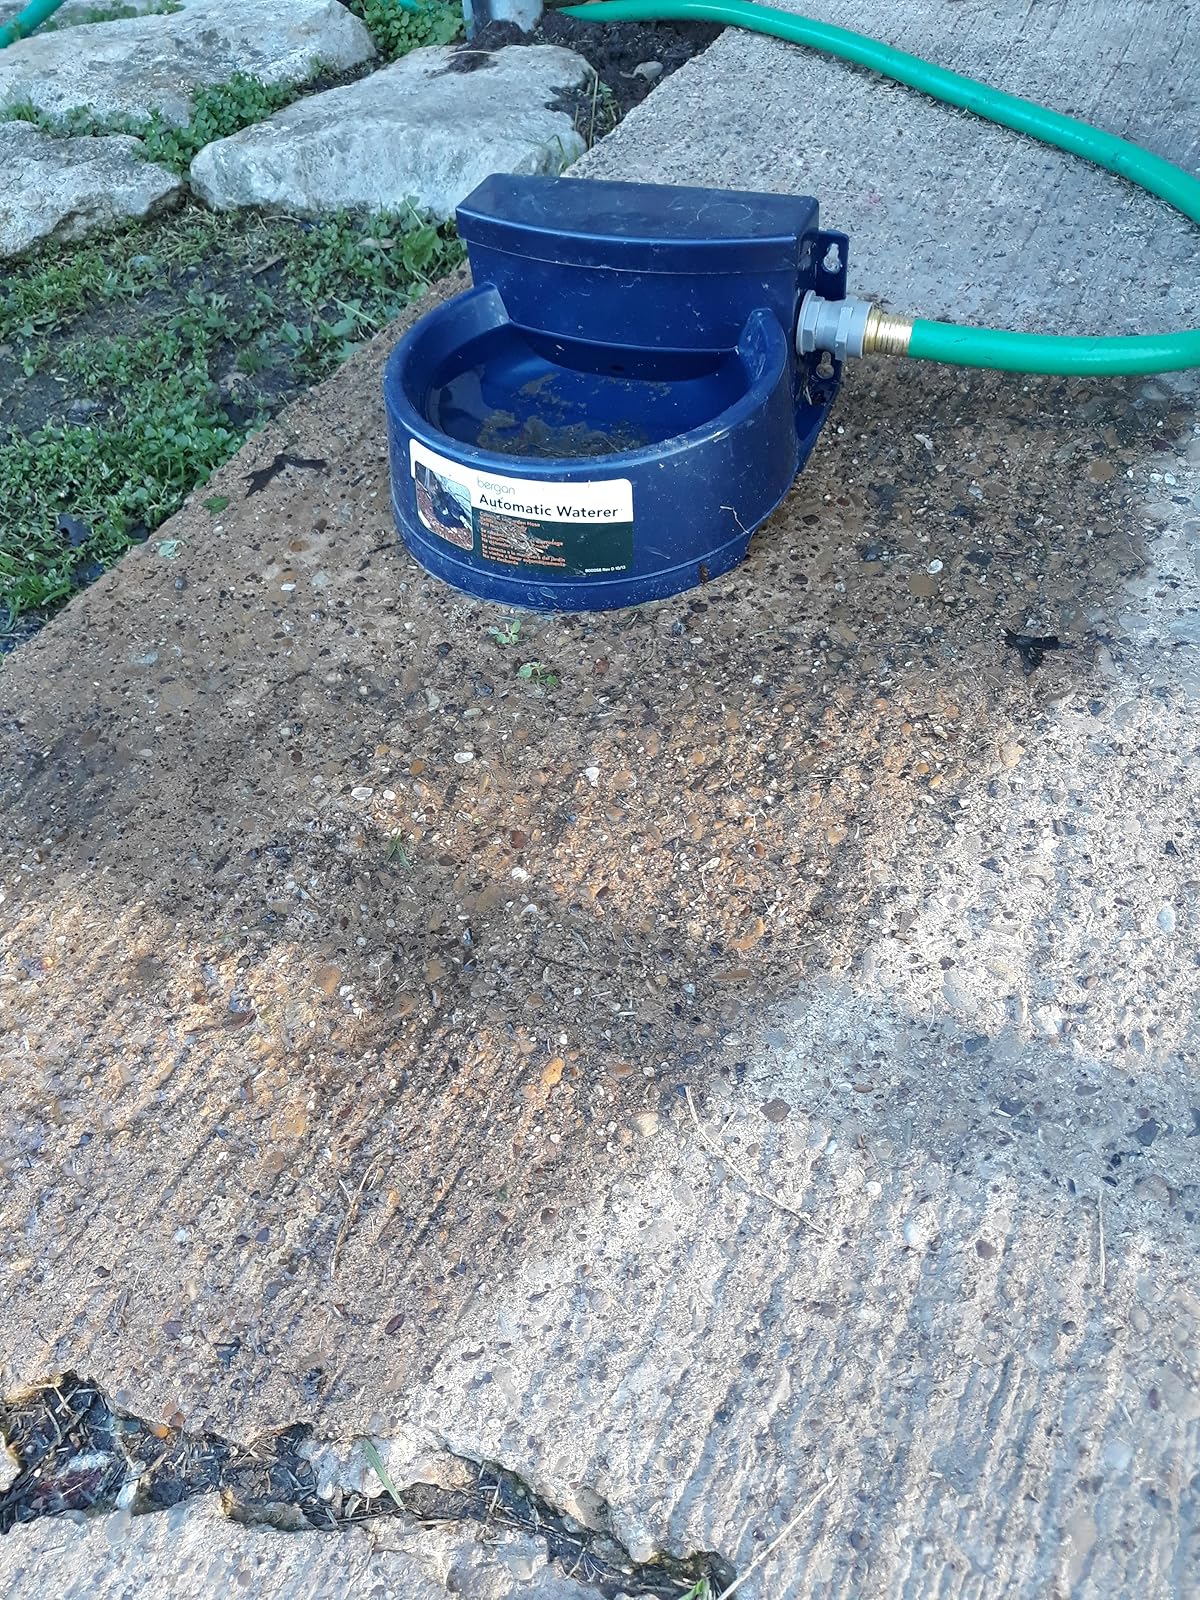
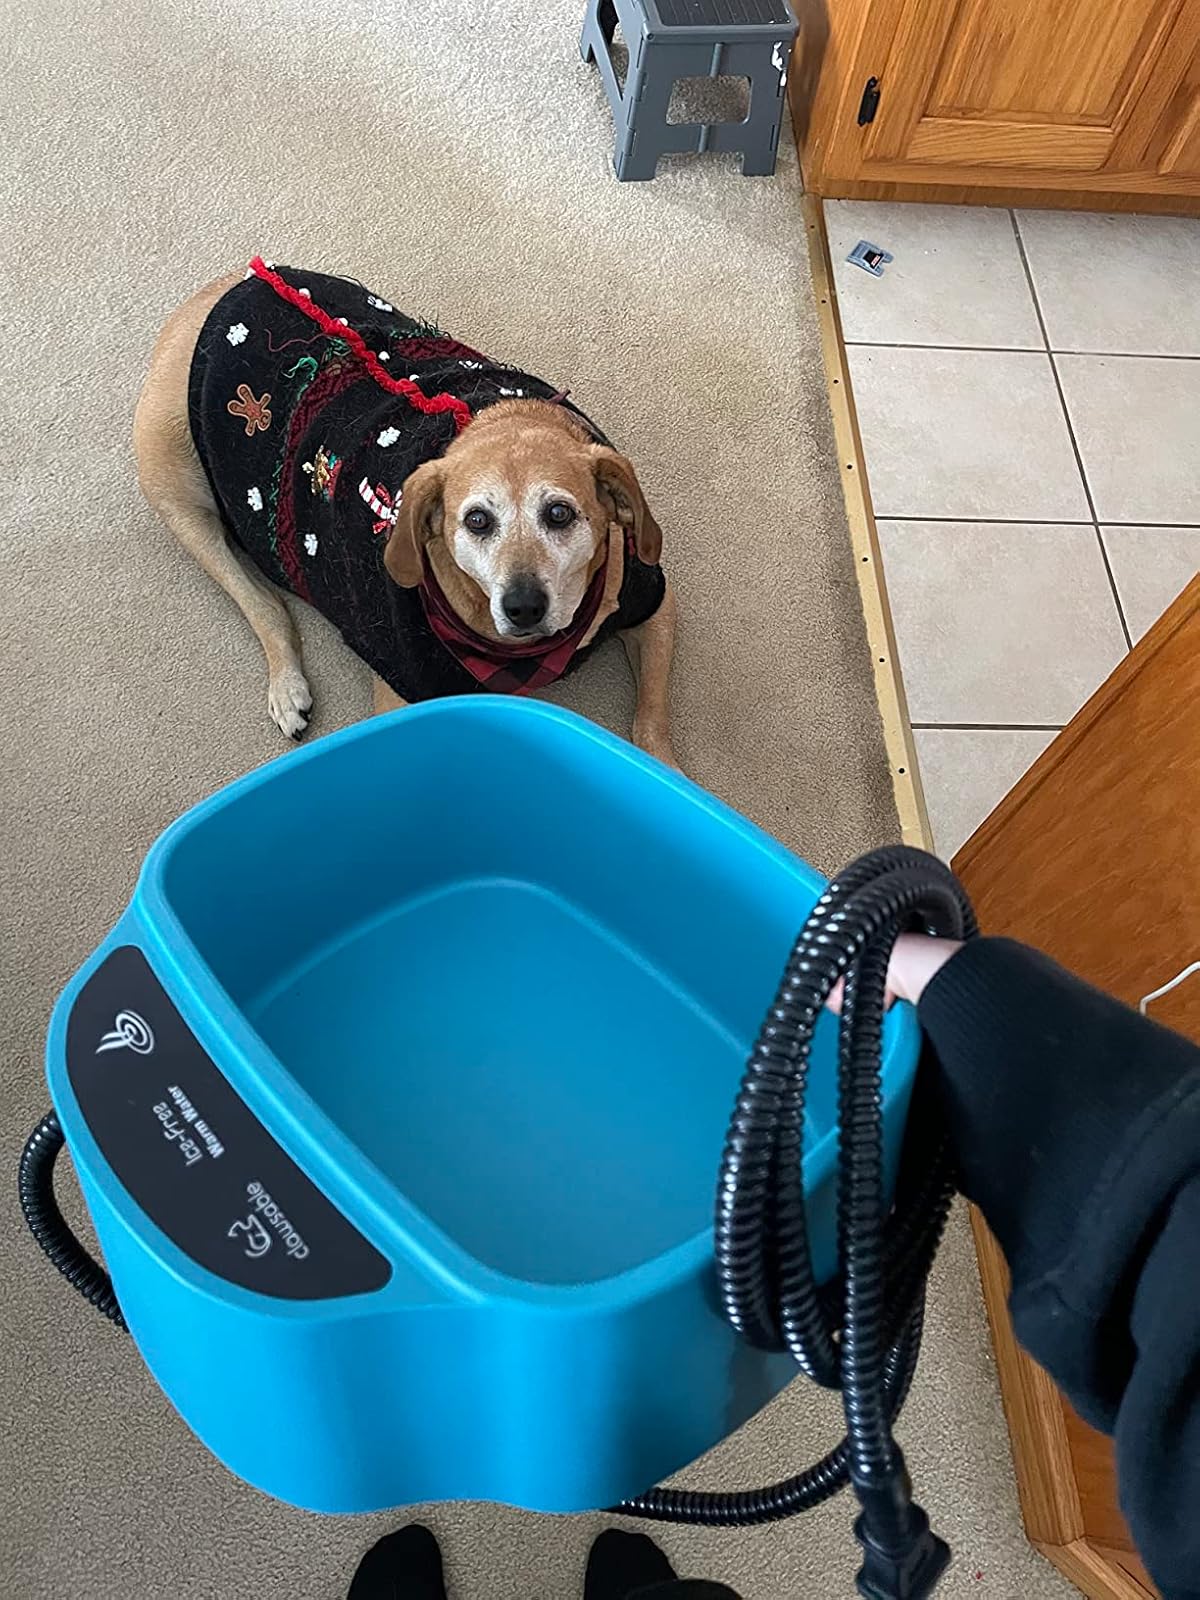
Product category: items_bowl
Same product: no